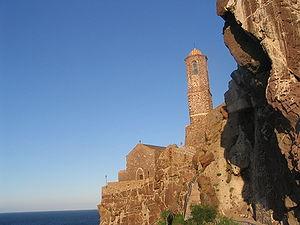
La cathédrale de Castelsardo est une église catholique romaine de Castelsardo, en Italie. Il s'agit d'une cocathédrale du diocèse de Tempio-Ampurias.